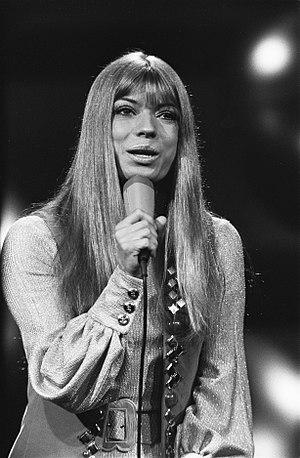
L'Allemagne a participé au Concours Eurovision de la chanson 1970 le 21 mars à Amsterdam. C'est la 15ᵉ participation allemande au Concours Eurovision de la chanson.
L’Allemagne participe au Concours Eurovision de la chanson, depuis sa première édition, en 1956 et l'a remporté à deux reprises : en 1982 et 2010.